Arthur Löwenstamm

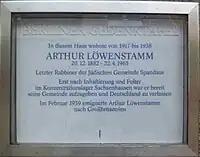

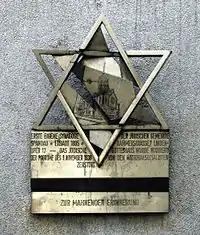
Plaque commemorating the synagogue at Spandau. The plaque, on the site of the former synagogue in Spandau's Old Town, was sculpted by

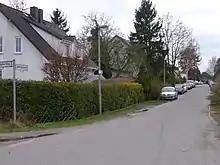
Löwenstammstraße, a street in Spandau that is named after him

After passing his rabbinical examinations in 1910, Löwenstamm served as rabbi (from 1911 to 1917) with the Jewish community in Pless (now Pszczyna) in Upper Silesia. On 6 December 1916 he was appointed as Spandau Synagogue's first permanent rabbi. Löwenstamm took up his duties on 1 April 1917 and continued until the autumn of 1938. In this role he also gave religious instruction at Spandau's Kant-Gymnasium. He was a member of the Union of Liberal Rabbis in Germany.